Sekiyado Castle

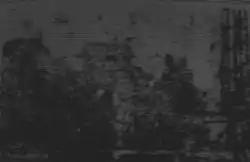
Sekiyado Castle circa 1870

Sekiyado is located at the confluence of the Tone River and the Edogawa River, and was thus a strategic location controlling river traffic in the northern Kantō region, as well as the northeastern approaches to Edo. A fortification was built on this location in the early Muromachi period by either Yadoya Mitsusuke (1395-1438) or Yadoya Shigesuke (d. 1512). It was destroyed during a campaign by the Later Hōjō clan of Odawara to conquer the Kantō region from 1565 to 1574.